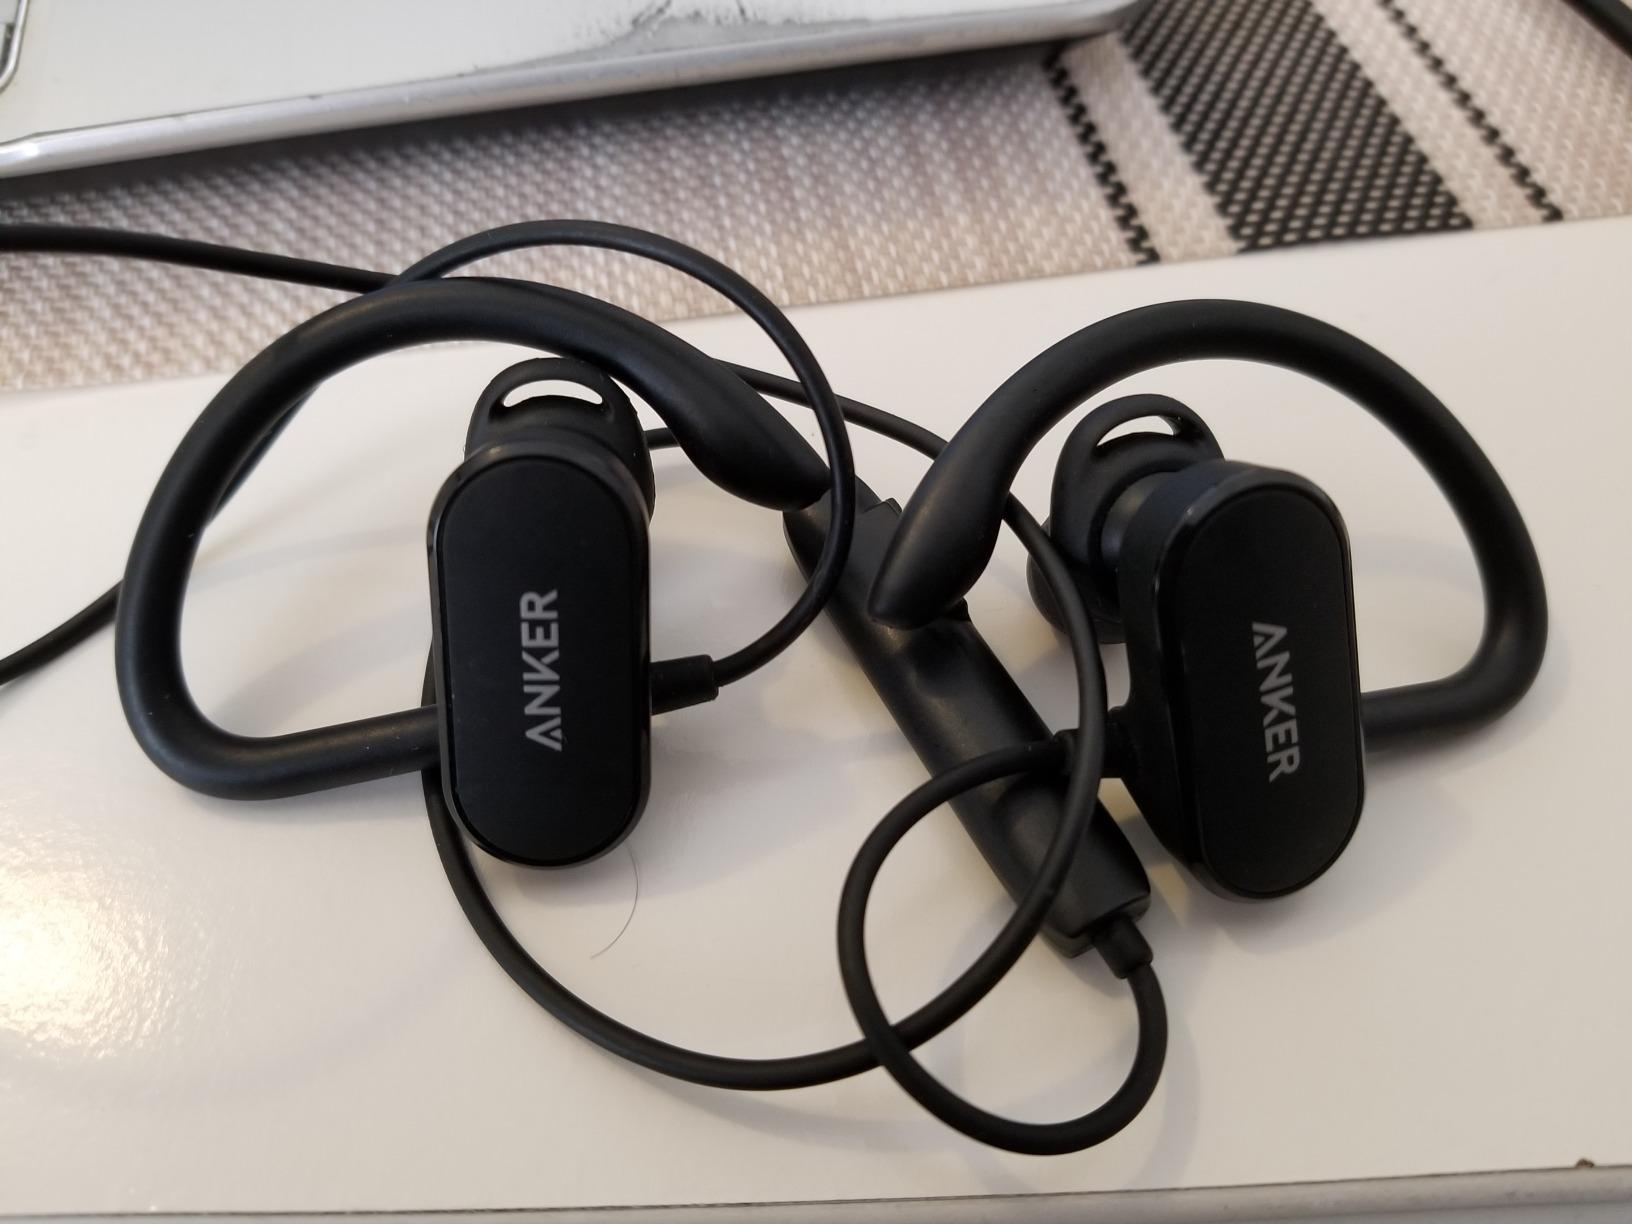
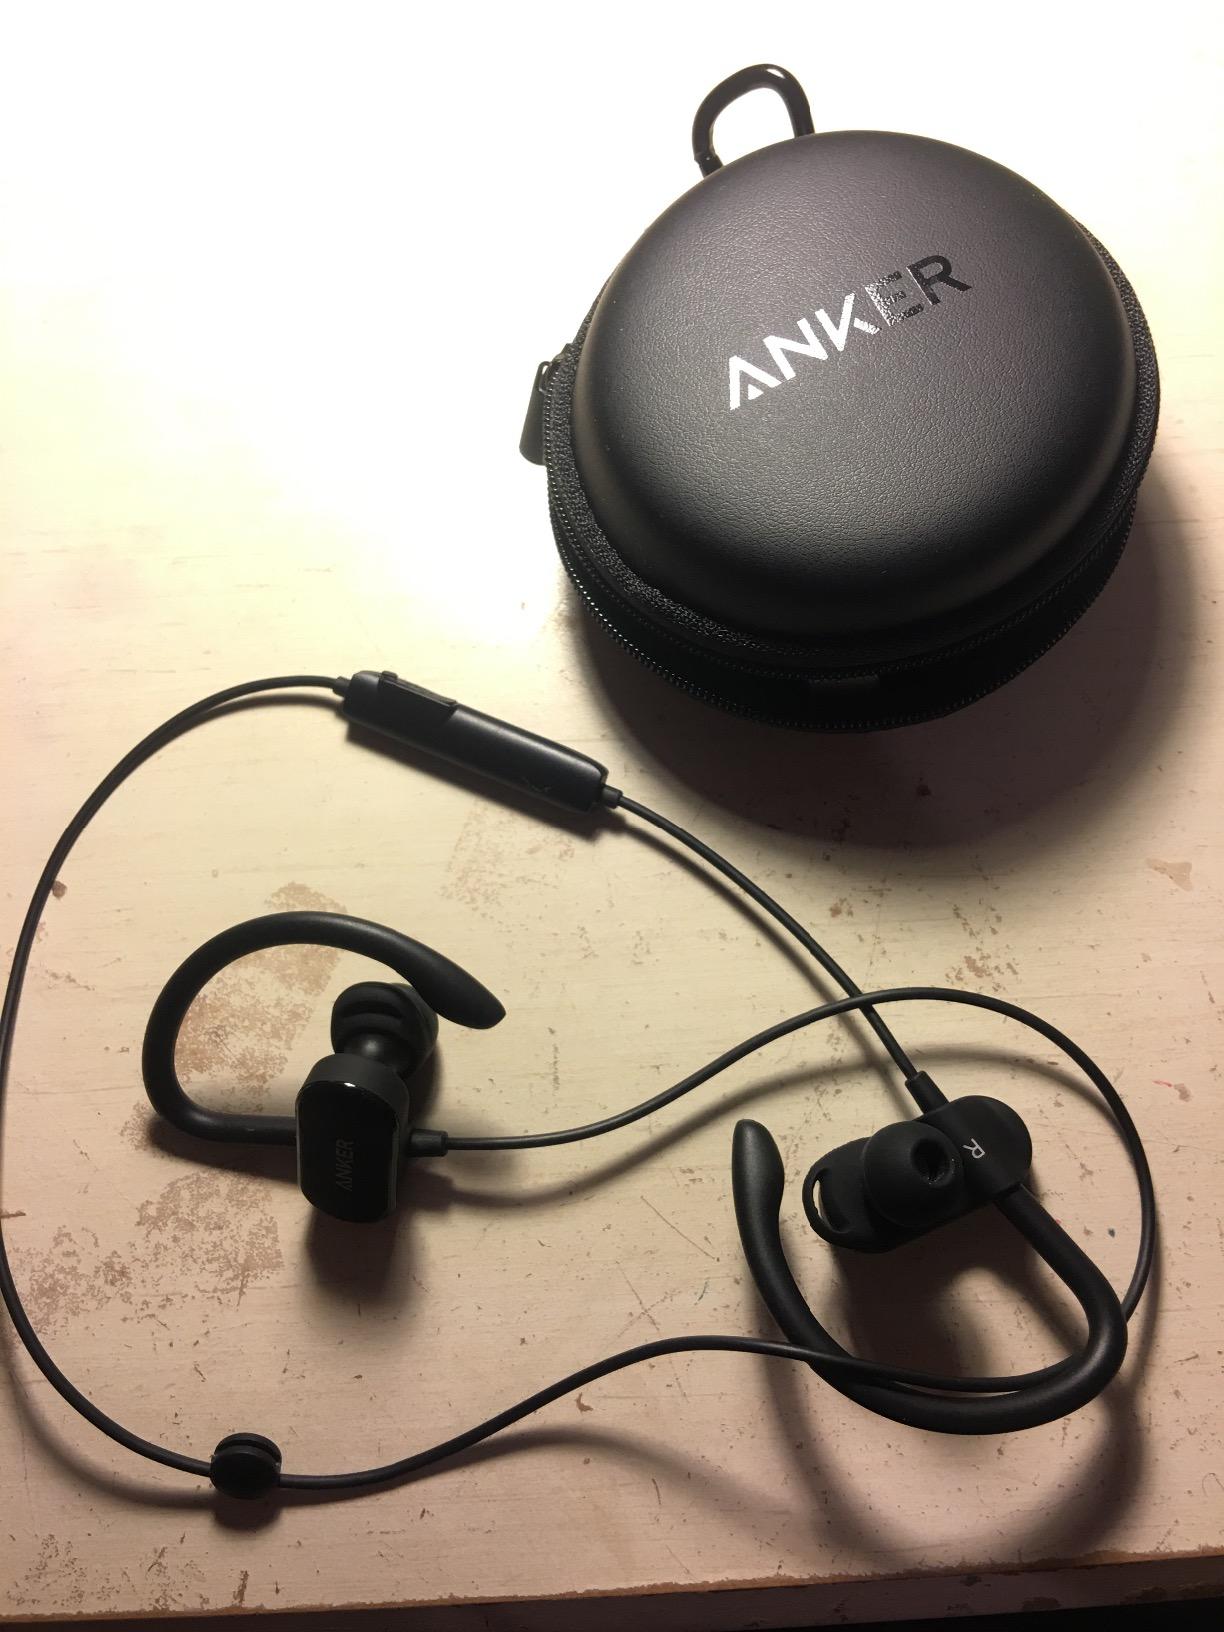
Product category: headphones
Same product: yes